Catholic Marian movements and societies

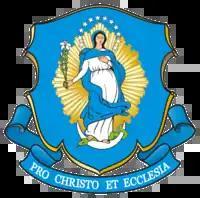
Coat of arms of the Marian Fathers

Also known as the Congregation of Marian Fathers of the Immaculate Conception of the Most Blessed Virgin Mary, this is a community of more than 500 Roman Catholic priests and brothers in 19 countries on 6 continents. They are a religious institute and pledge support to the Pope. Their aim is to spread devotion to the Blessed Virgin Mary as the Immaculate Conception, pray for the souls in purgatory and undertake a variety of apostolic work. Marians were the first Catholic men's religious institute dedicated to the honor of Mary's Immaculate Conception.